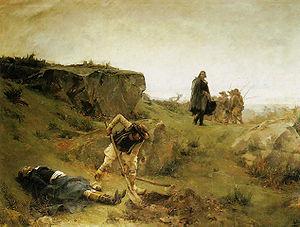
La guerre de Vendée est le nom donné à la guerre civile qui opposa, dans l'Ouest de la France, les républicains aux royalistes, principalement entre l'an I et l'an IV, pendant la Révolution française.
Les colonnes infernales est le nom donné à des colonnes incendiaires ayant opéré de janvier à mai 1794 sous le commandement du général républicain Turreau lors de la guerre de Vendée, et qui devaient détruire les derniers foyers insurrectionnels de la Vendée militaire.
Henri du Vergier, comte de La Rochejaquelein, né le 30 août 1772, au château de la Durbelière, près de Châtillon-sur-Sèvre, et tué le 28 janvier 1794, à Nuaillé, est l'un des chefs de l'armée catholique et royale au cours de la guerre de Vendée, pendant la Révolution française.